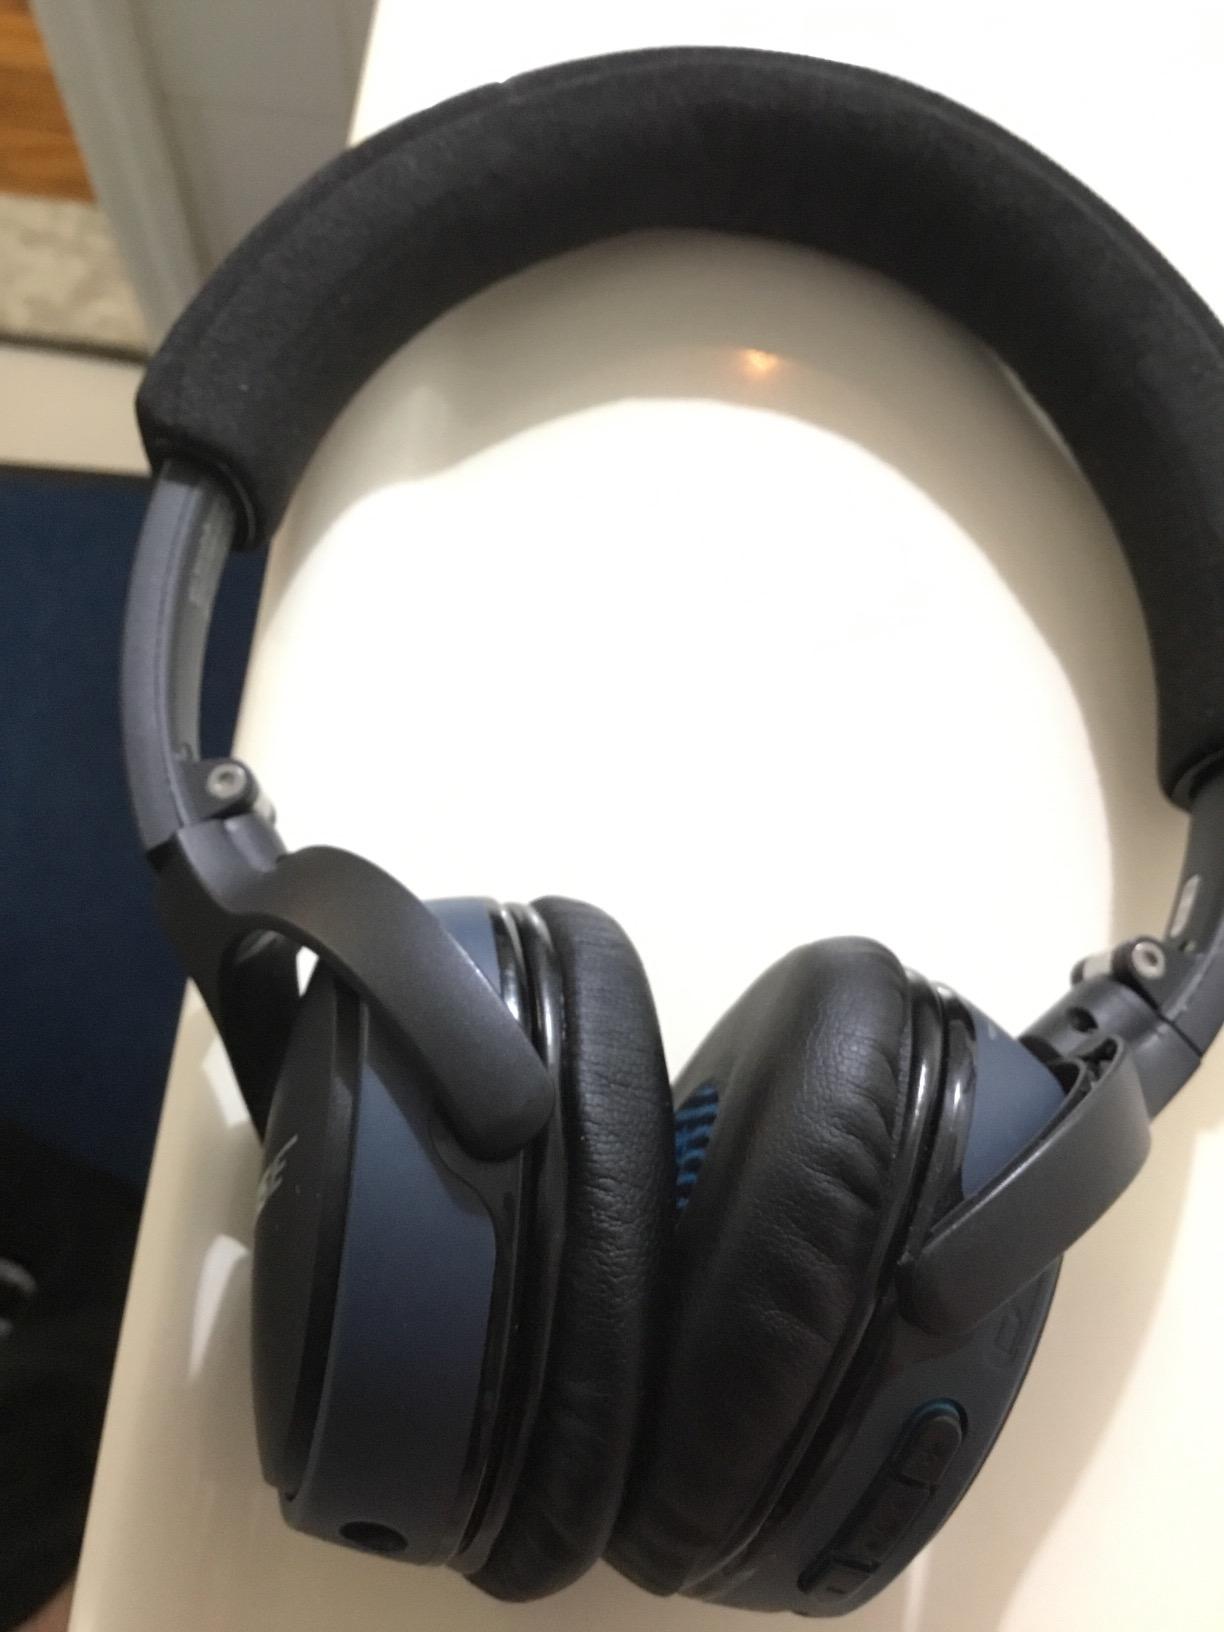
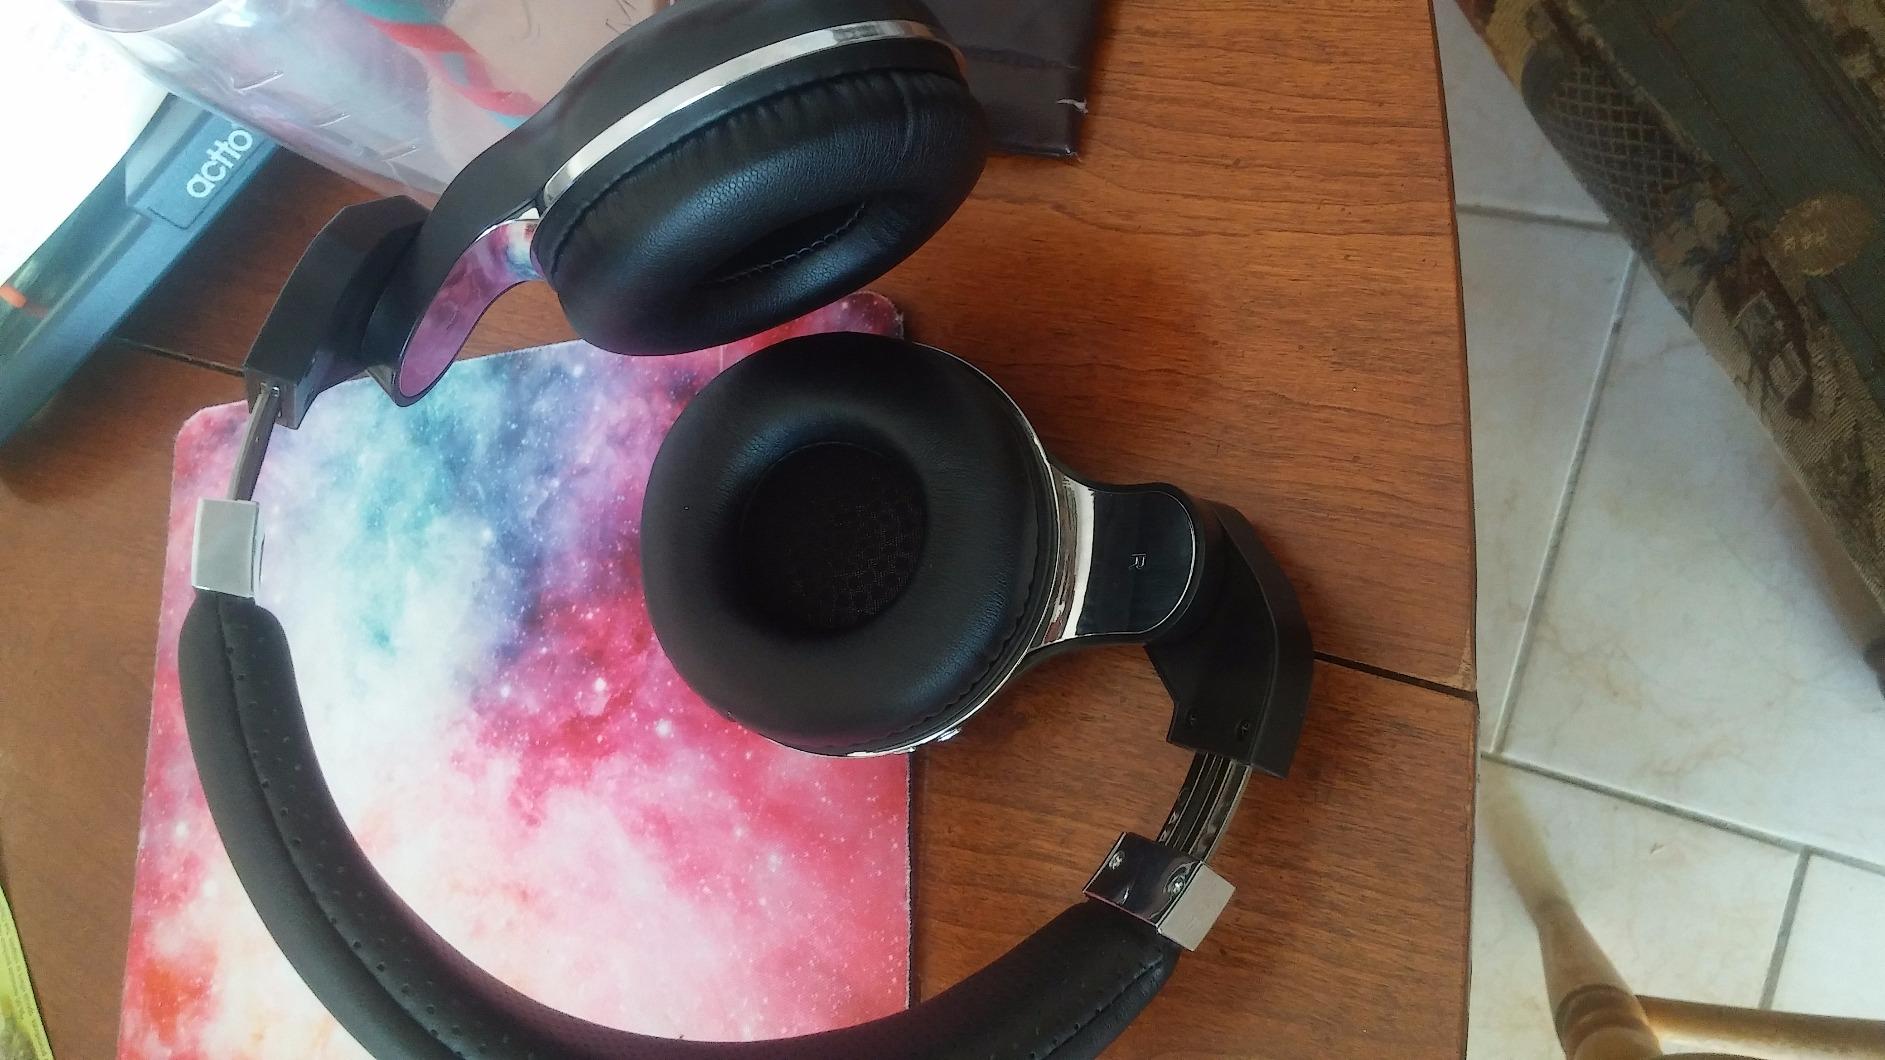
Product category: headphones
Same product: no